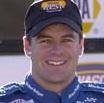
Age: 29